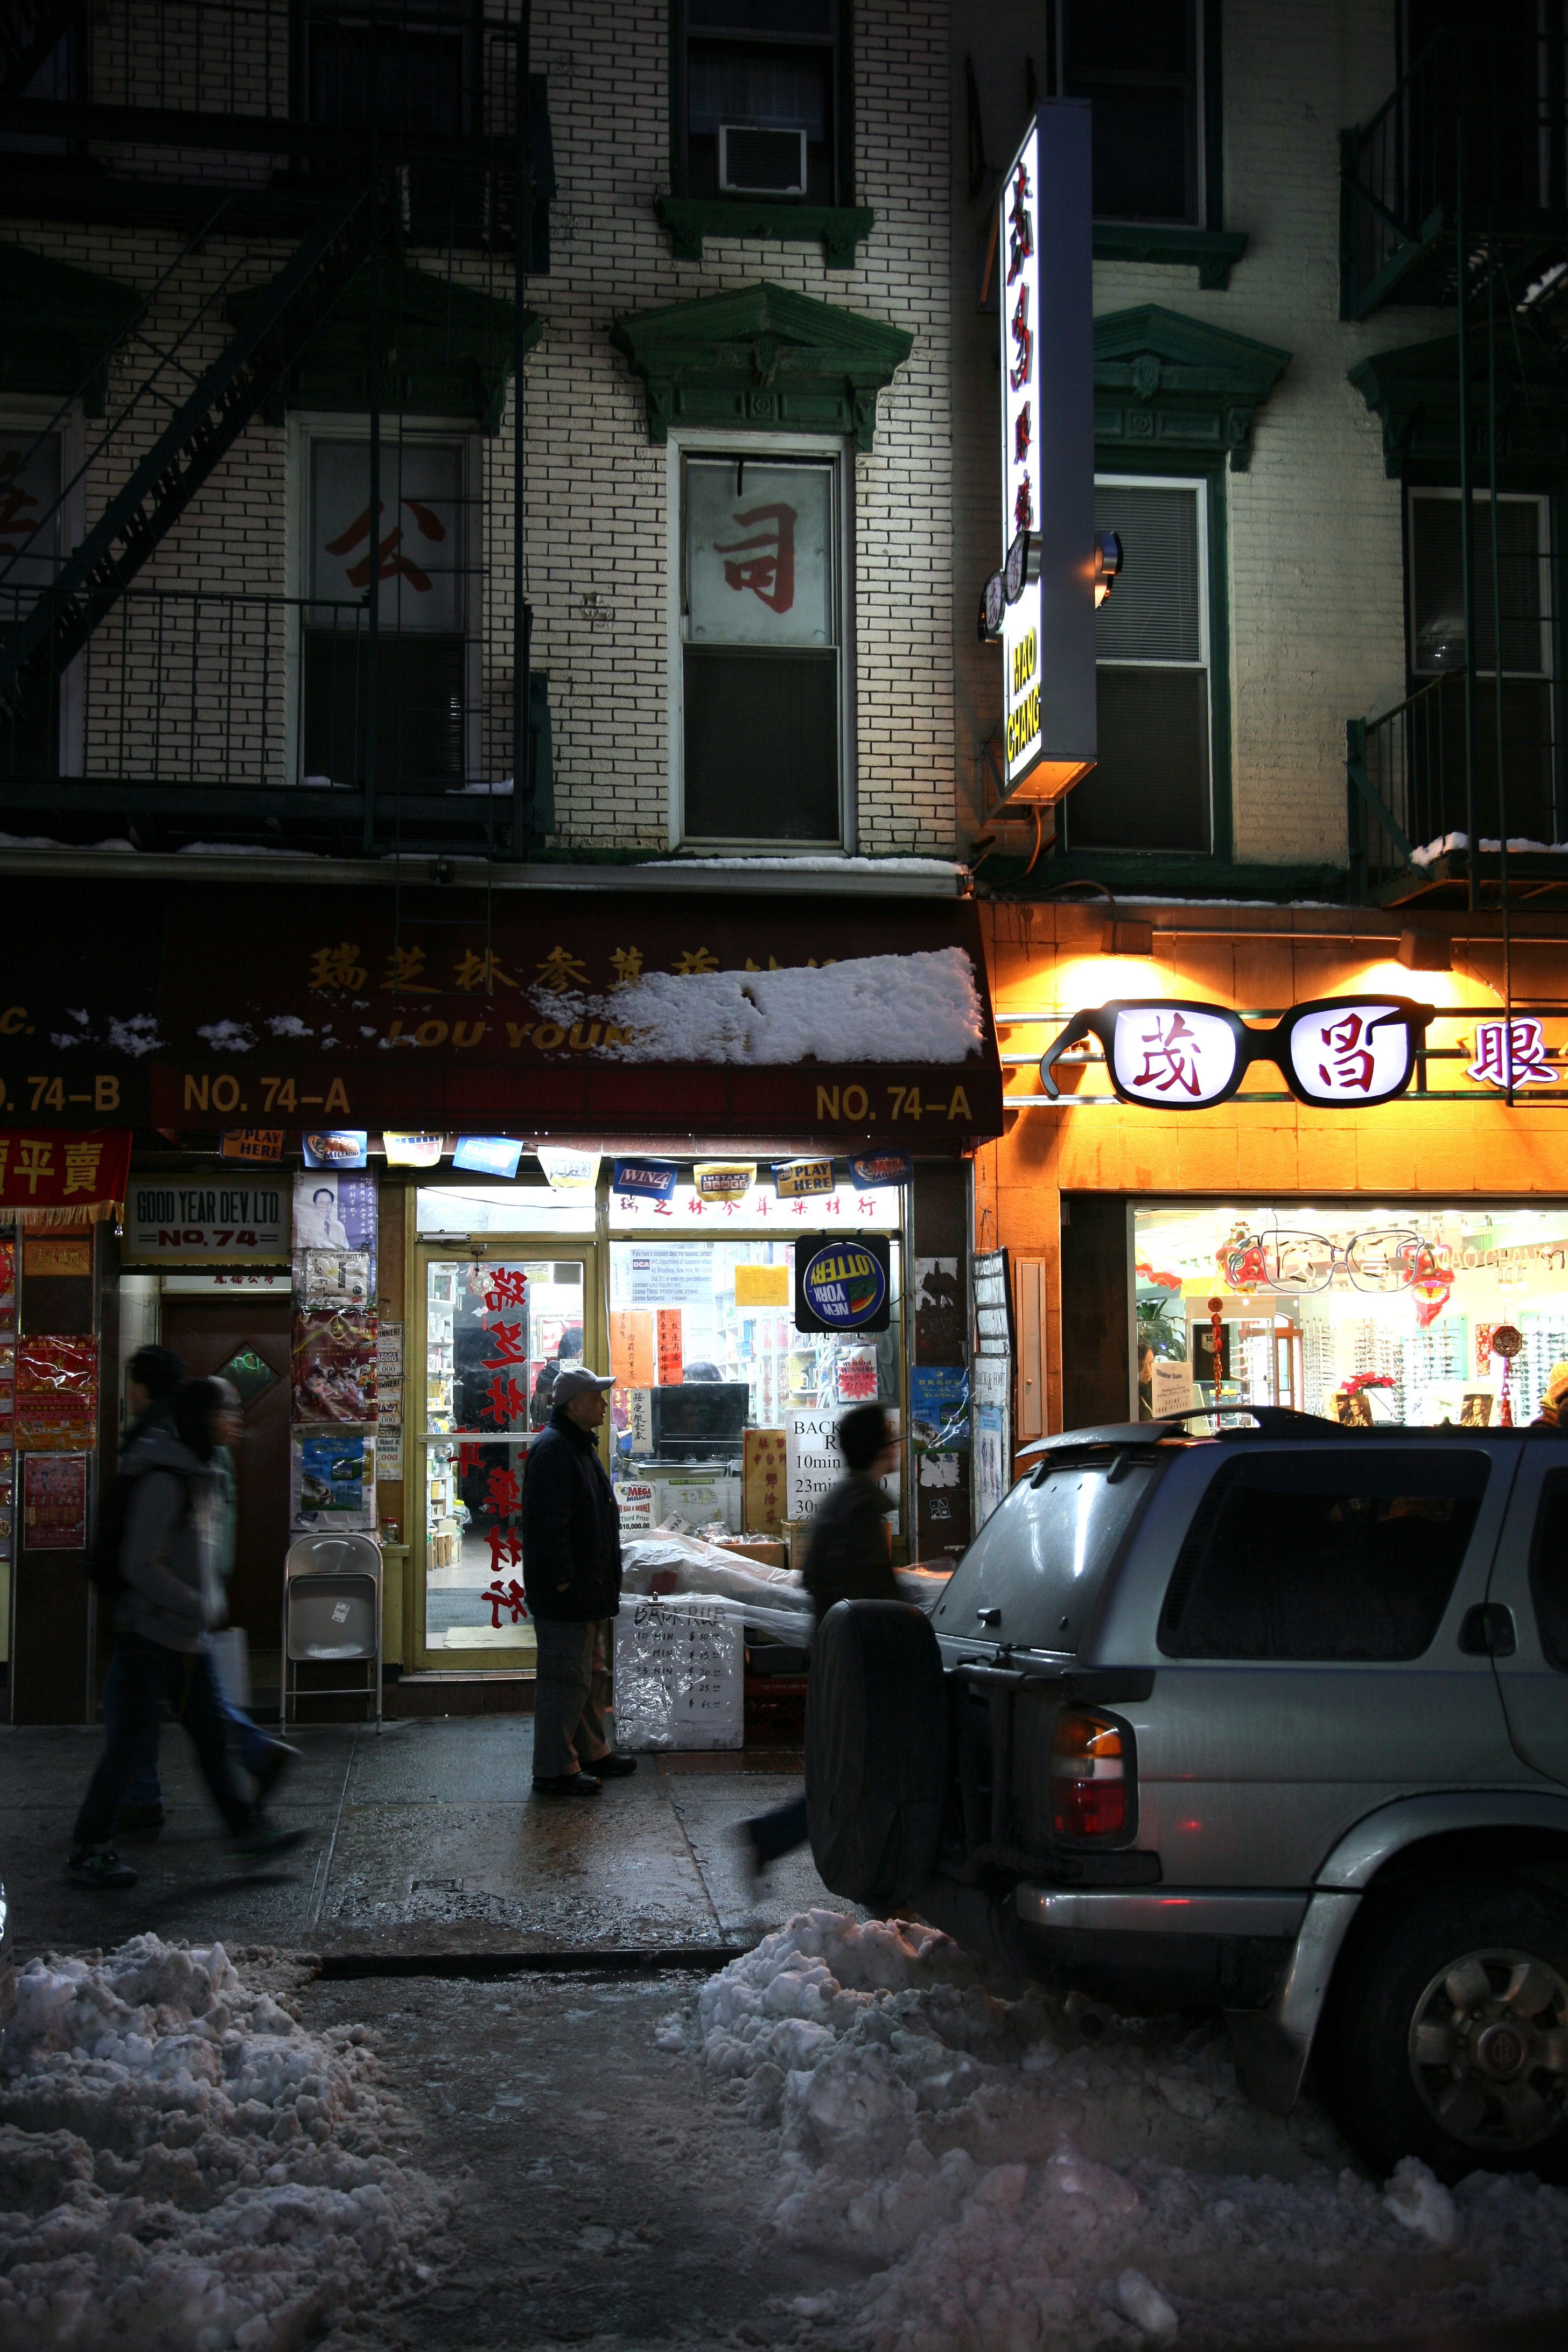
pedestrian, road, street, night, alley, city, manhattan, travel, nyc, public transport, newyork, infrastructure, newyorkcity, ny, chinatown, urban area, human settlement